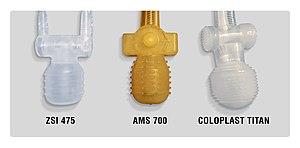
Une prothèse pénienne, ou implant pénien, est l'un des plus anciens traitements efficaces pour la dysfonction érectile. Le dispositif médical qui est implanté chirurgicalement dans les corps caverneux du pénis lors d'une intervention chirurgicale, offre les plus hauts niveaux de satisfaction du patient et de son partenaire parmi toutes les options de traitement disponibles. Le dispositif est indiqué pour les hommes impuissants ou ayant une dysfonction érectile, qui résulte de plusieurs conditions physiques, telles que les maladies cardiovasculaires, le diabète, le traumatisme pelvien, la maladie de la Peyronie, ou d'un cancer de la prostate. Moins fréquemment, une prothèse pénienne peut également être utilisée dans l'étape finale de la chirurgie plastique de la phalloplastie, dans le cadre de la chirurgie de réattribution sexuelle Ftm, ainsi que pour des patients adultes qui ont besoin de modifications génitales. Bien qu'il existe de nombreux types d'implants, la plupart se répartissent en deux catégories: malléables et gonflables.